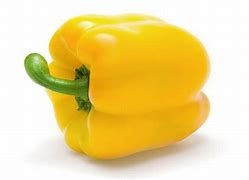
Label: capsicum